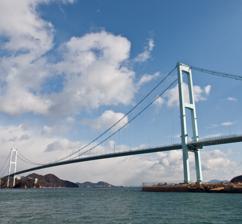
Building: Akinada Bridge
Country: Japan
Year built: 1999
Bridge in Hiroshima, Japan Akinada Bridge 安芸灘大橋 Coordinates 34°12′22″N 132°40′46″E / 34.20611°N 132.67944°E / 34.20611; 132.67944 Carries Motor vehicles, pedestrians and bicycles Crosses Seto Inland Sea Locale Kure, Hiroshima , Japan Maintained by Hiroshima Prefecture Road Corporation Characteristics Design Suspension bridge Total length 1,175 m (3,855 ft) Width 12.7 m (42 ft) Height 119.45 m (392 ft) Longest span 750 m (2,461 ft) Clearance below 40 m (131 ft) at mid-span History Construction end 1999 ; 26 years ago ( 1999 ) Opened 18 January 2000 ; 24 years ago ( 2000-01-18 ) Location The Akinada Bridge ( 安芸灘大橋 , Akinada Ō-hashi ) is a suspension bridge in Kure, Hiroshima , Japan that crosses the Seto Inland Sea . Completed in 1999, it has a main span of 750 m (2,460 ft). The first and largest bridge on the Akinada Tobishima Kaido , it was constructed by Penta-Ocean Construction, at a cost of 50 billion yen. Overview The bridge was opened to traffic on 18 January 2000. The bridge is part of Hiroshima Prefecture Route 74, a route that begins in Honshu and crosses over the Seto Inland Sea via the Akinada Bridge to Shimo-kamagari Island to the south. The bridge is tolled and operated by the Hiroshima Prefecture Road Corporation. It is the longest bridge in Japan to be maintained by a prefecture . The average daily traffic volume on the bridge was 4,000 vehicles by May 2000, far exceeding the expected volume of 2,400 vehicles using it every day. References